The Life and Adventures of Joaquín Murieta

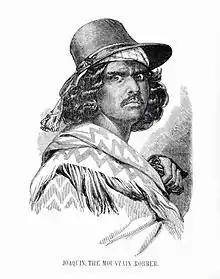
Thomas Armstrong's depiction of "Joaquin the Mountain Robber" as published in the Sacramento "Union Steamer Edition" on April 22, 1853

Ridge begins this chapter by describing how Joaquín had spies or friends indebted to him in nearly every town. Capt. Charles Ellas of San Andreas, California, happens to come across Joaquín without knowing him, but is unsuccessful in his capture. Ellas then resorts to hired spies to inform him of the whereabouts of suspicious Mexicans in the area. Several locations are revealed to him, including Chaparral Hill, a naturally fortified area, where Ellas, along with four other men, instantly set out. Upon his arrival, he comes across nine Mexicans who are later revealed to be Joaquín and his group. Ellas and his team manage to kill three Mexicans before they are required to flee the scene. After a brutal massacre at Yaqui Camp by Joaquín and his team, enraged citizens begin burning all possible houses and areas where robbers are believed to be hiding. Ellas, along with a man named Henry Scroble, form three companies whose goal is to break up the entire group of robbers. Next, a wild-goose chase between Ellas and Joaquín's group ensues where Ellas remains one step behind Joaquín. Tales of encounters between villagers and the group of Mexicans keep the trail hot for Ellas, but Joaquín's tricks make following them a difficult trail.